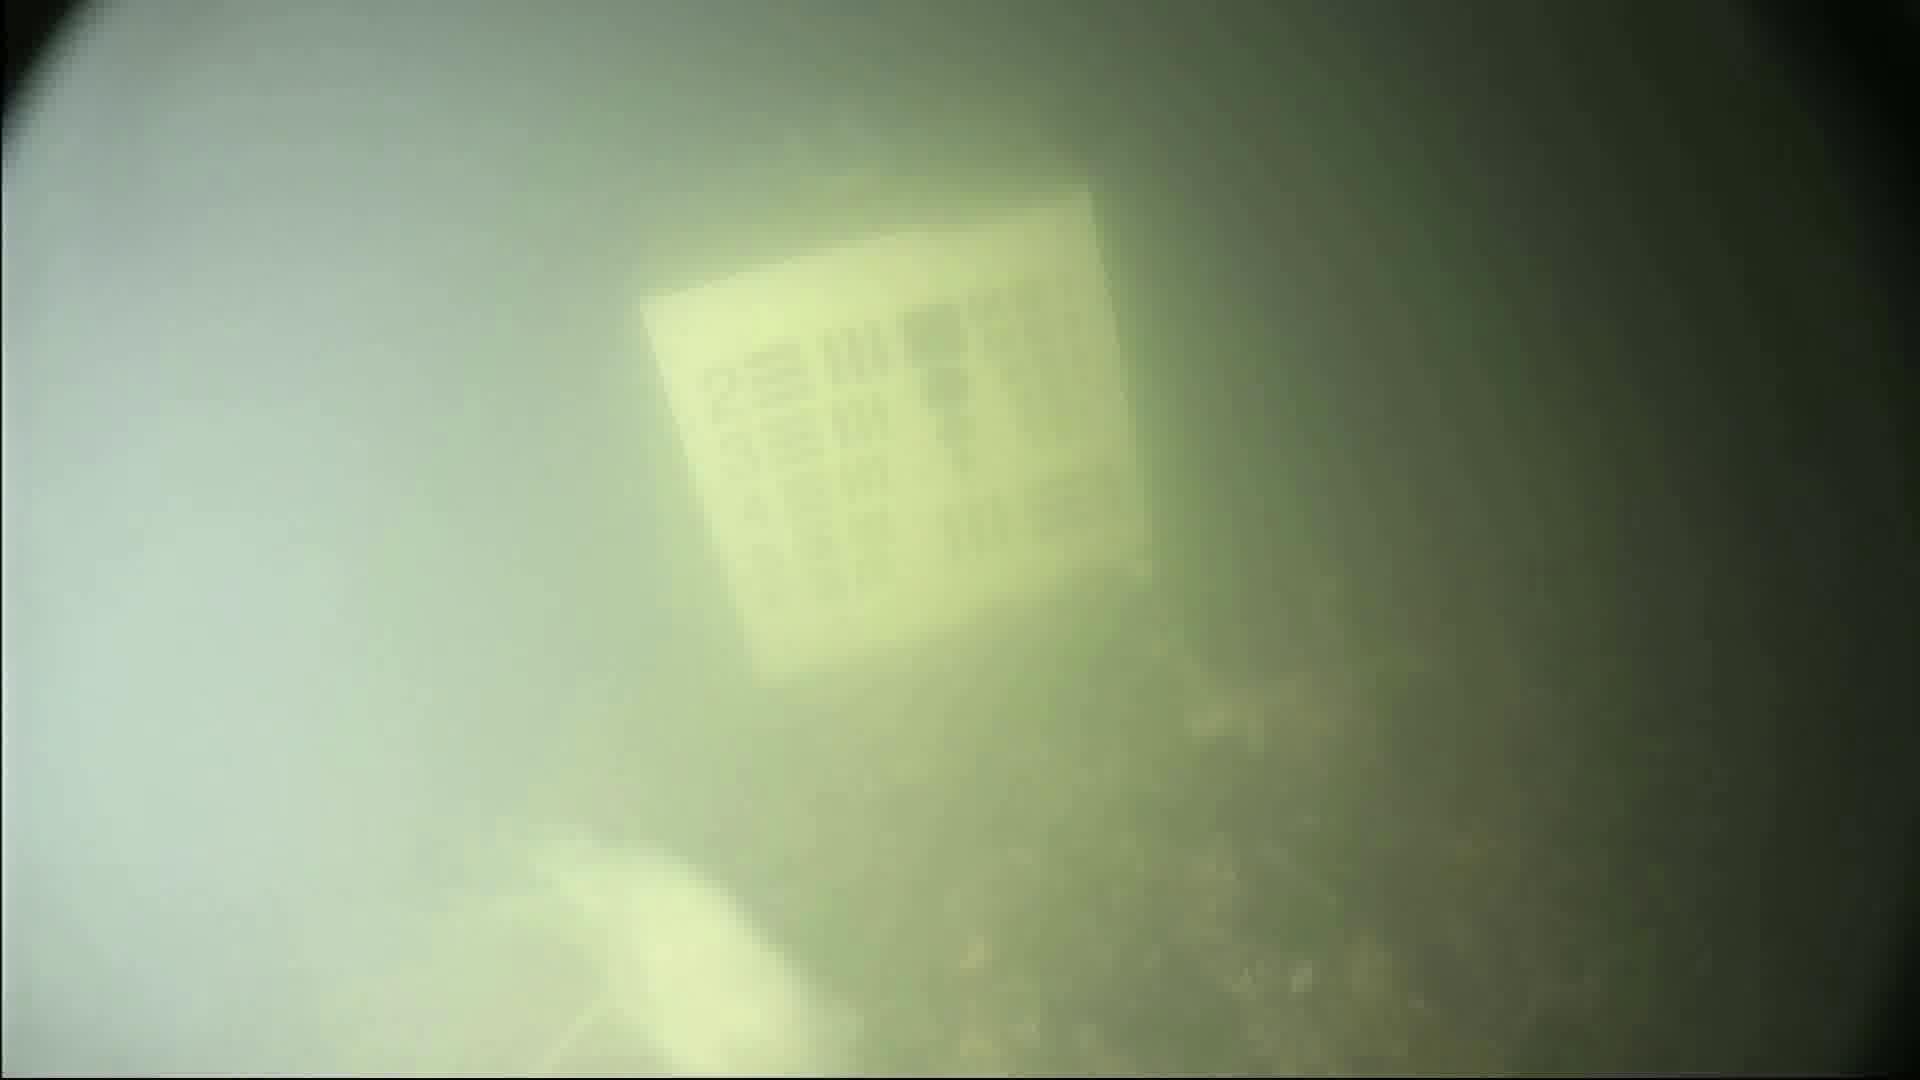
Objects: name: fish
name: crab